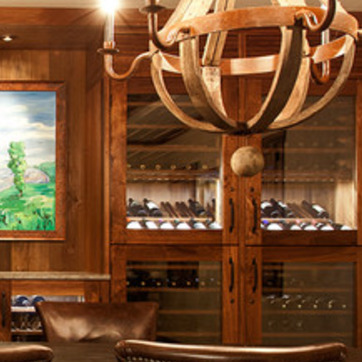
Material: glass